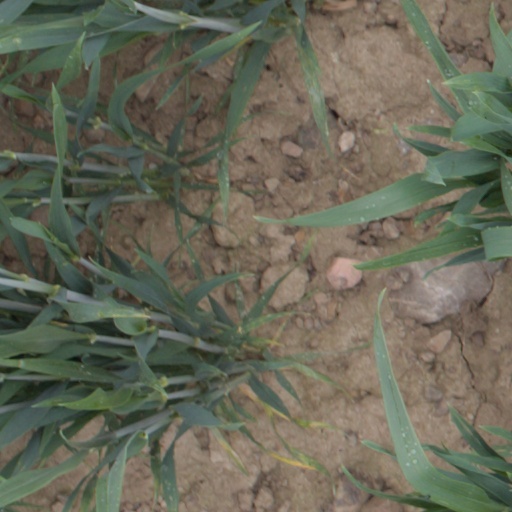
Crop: wheat